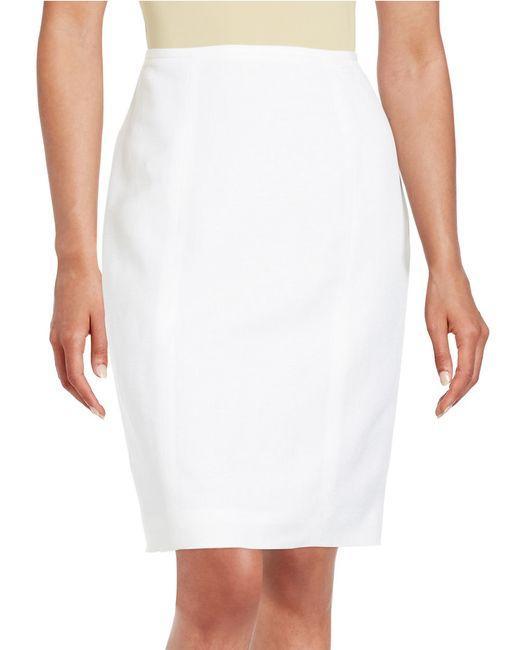
weißer Midi-formeller Bürorock, Bleistiftrock